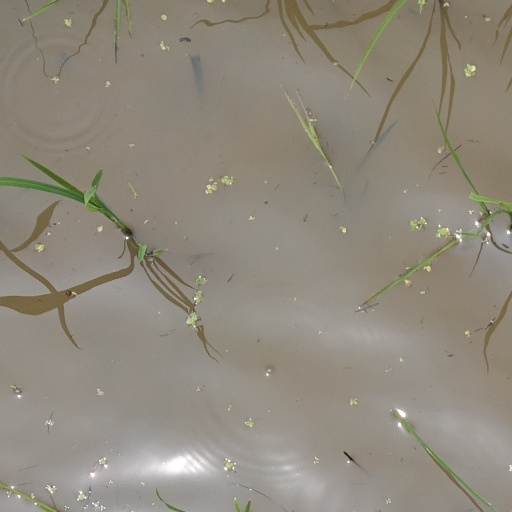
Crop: rice